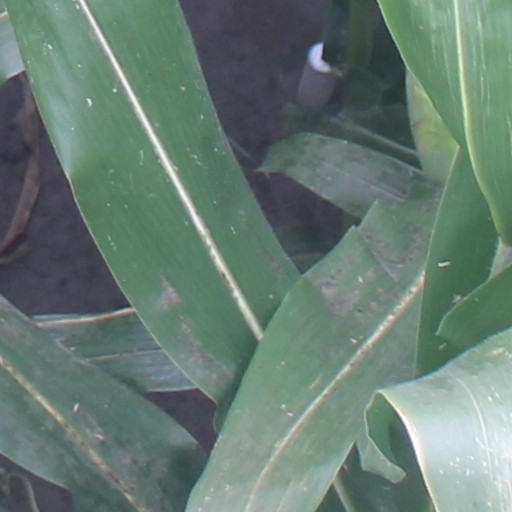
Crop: maize; corn